Kappil, Thiruvananthapuram

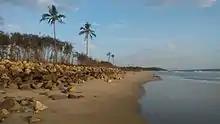
Kappil beach

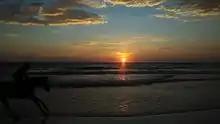
Kappil beach sunset

Kappil is also famous for the Kappil Bhagavathy Temple and is a tourist spot during the festival season.